The Last Celt

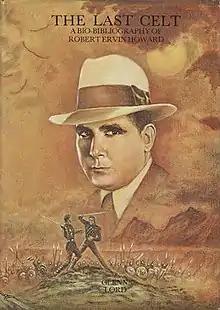
Dust-jacket from the first edition

The Last Celt: A Bio–Bibliography of Robert Ervin Howard is a biography and bibliography of Robert E. Howard by Glenn Lord. It was first published by Donald M. Grant, Publisher, Inc. in 1976 in an edition of 2,600 copies.